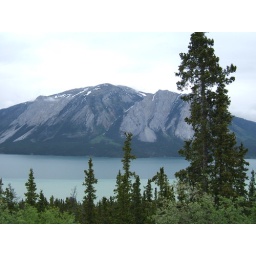
This lake was ten miles long and the road wound along beside it the whole way.